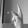
ASL letter: K